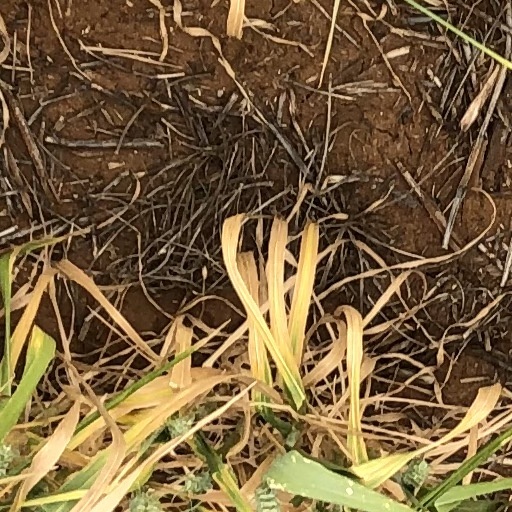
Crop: wheat